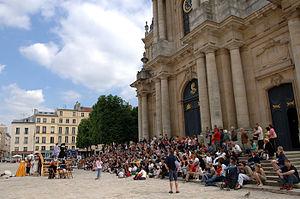
Parade sur la place devant la cathédrale Saint-Louis de Versailles au festival Le Mois Molière en juin 2009.
Versailles est une commune française, chef-lieu du département des Yvelines dans la région Île-de-France, mondialement connue pour son château ainsi que pour ses jardins, sites classés sous l’égide de l'UNESCO dans la liste du patrimoine mondial de l’humanité. D'après le recensement de 2015, la population de la ville est de 85 771 habitants.